Limburg Süd station

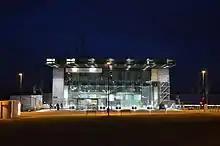
Limburg Süd station at night

The regional planning approval process of the Giessen region was commenced for the section in January 1991 and completed in July 1994. Thus the position of the station in Limburg was established. The Eschhofen variation, which provided for an eastern curve around the city, was introduced into the planning approval process. The station was part of zoning section 31.3, which stretched from the Limburg tunnel to the town limits. At the end of 1994, the facility was designed with five tracks. The planning approval was issued on 25 June 1997. It was based on a design by the Berlin architects Weinkamm.